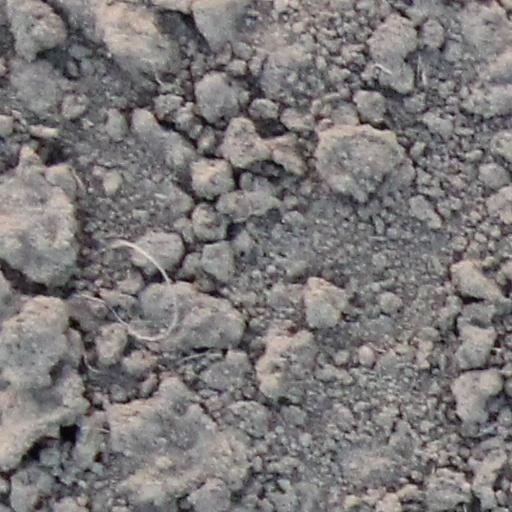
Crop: wheat